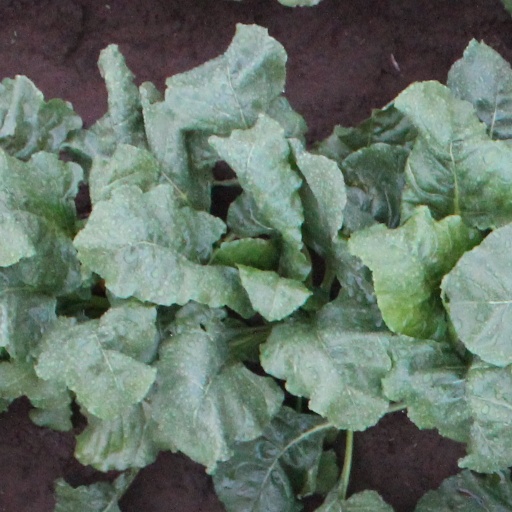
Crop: sugar beet